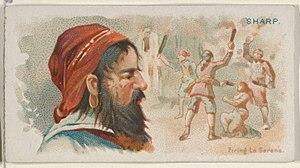
Bartholomew Sharp était un corsaire, pirate et boucanier anglais dont la carrière dura seulement trois ans. Son navire amiral était le Trinidad conquis sur les Espagnols.